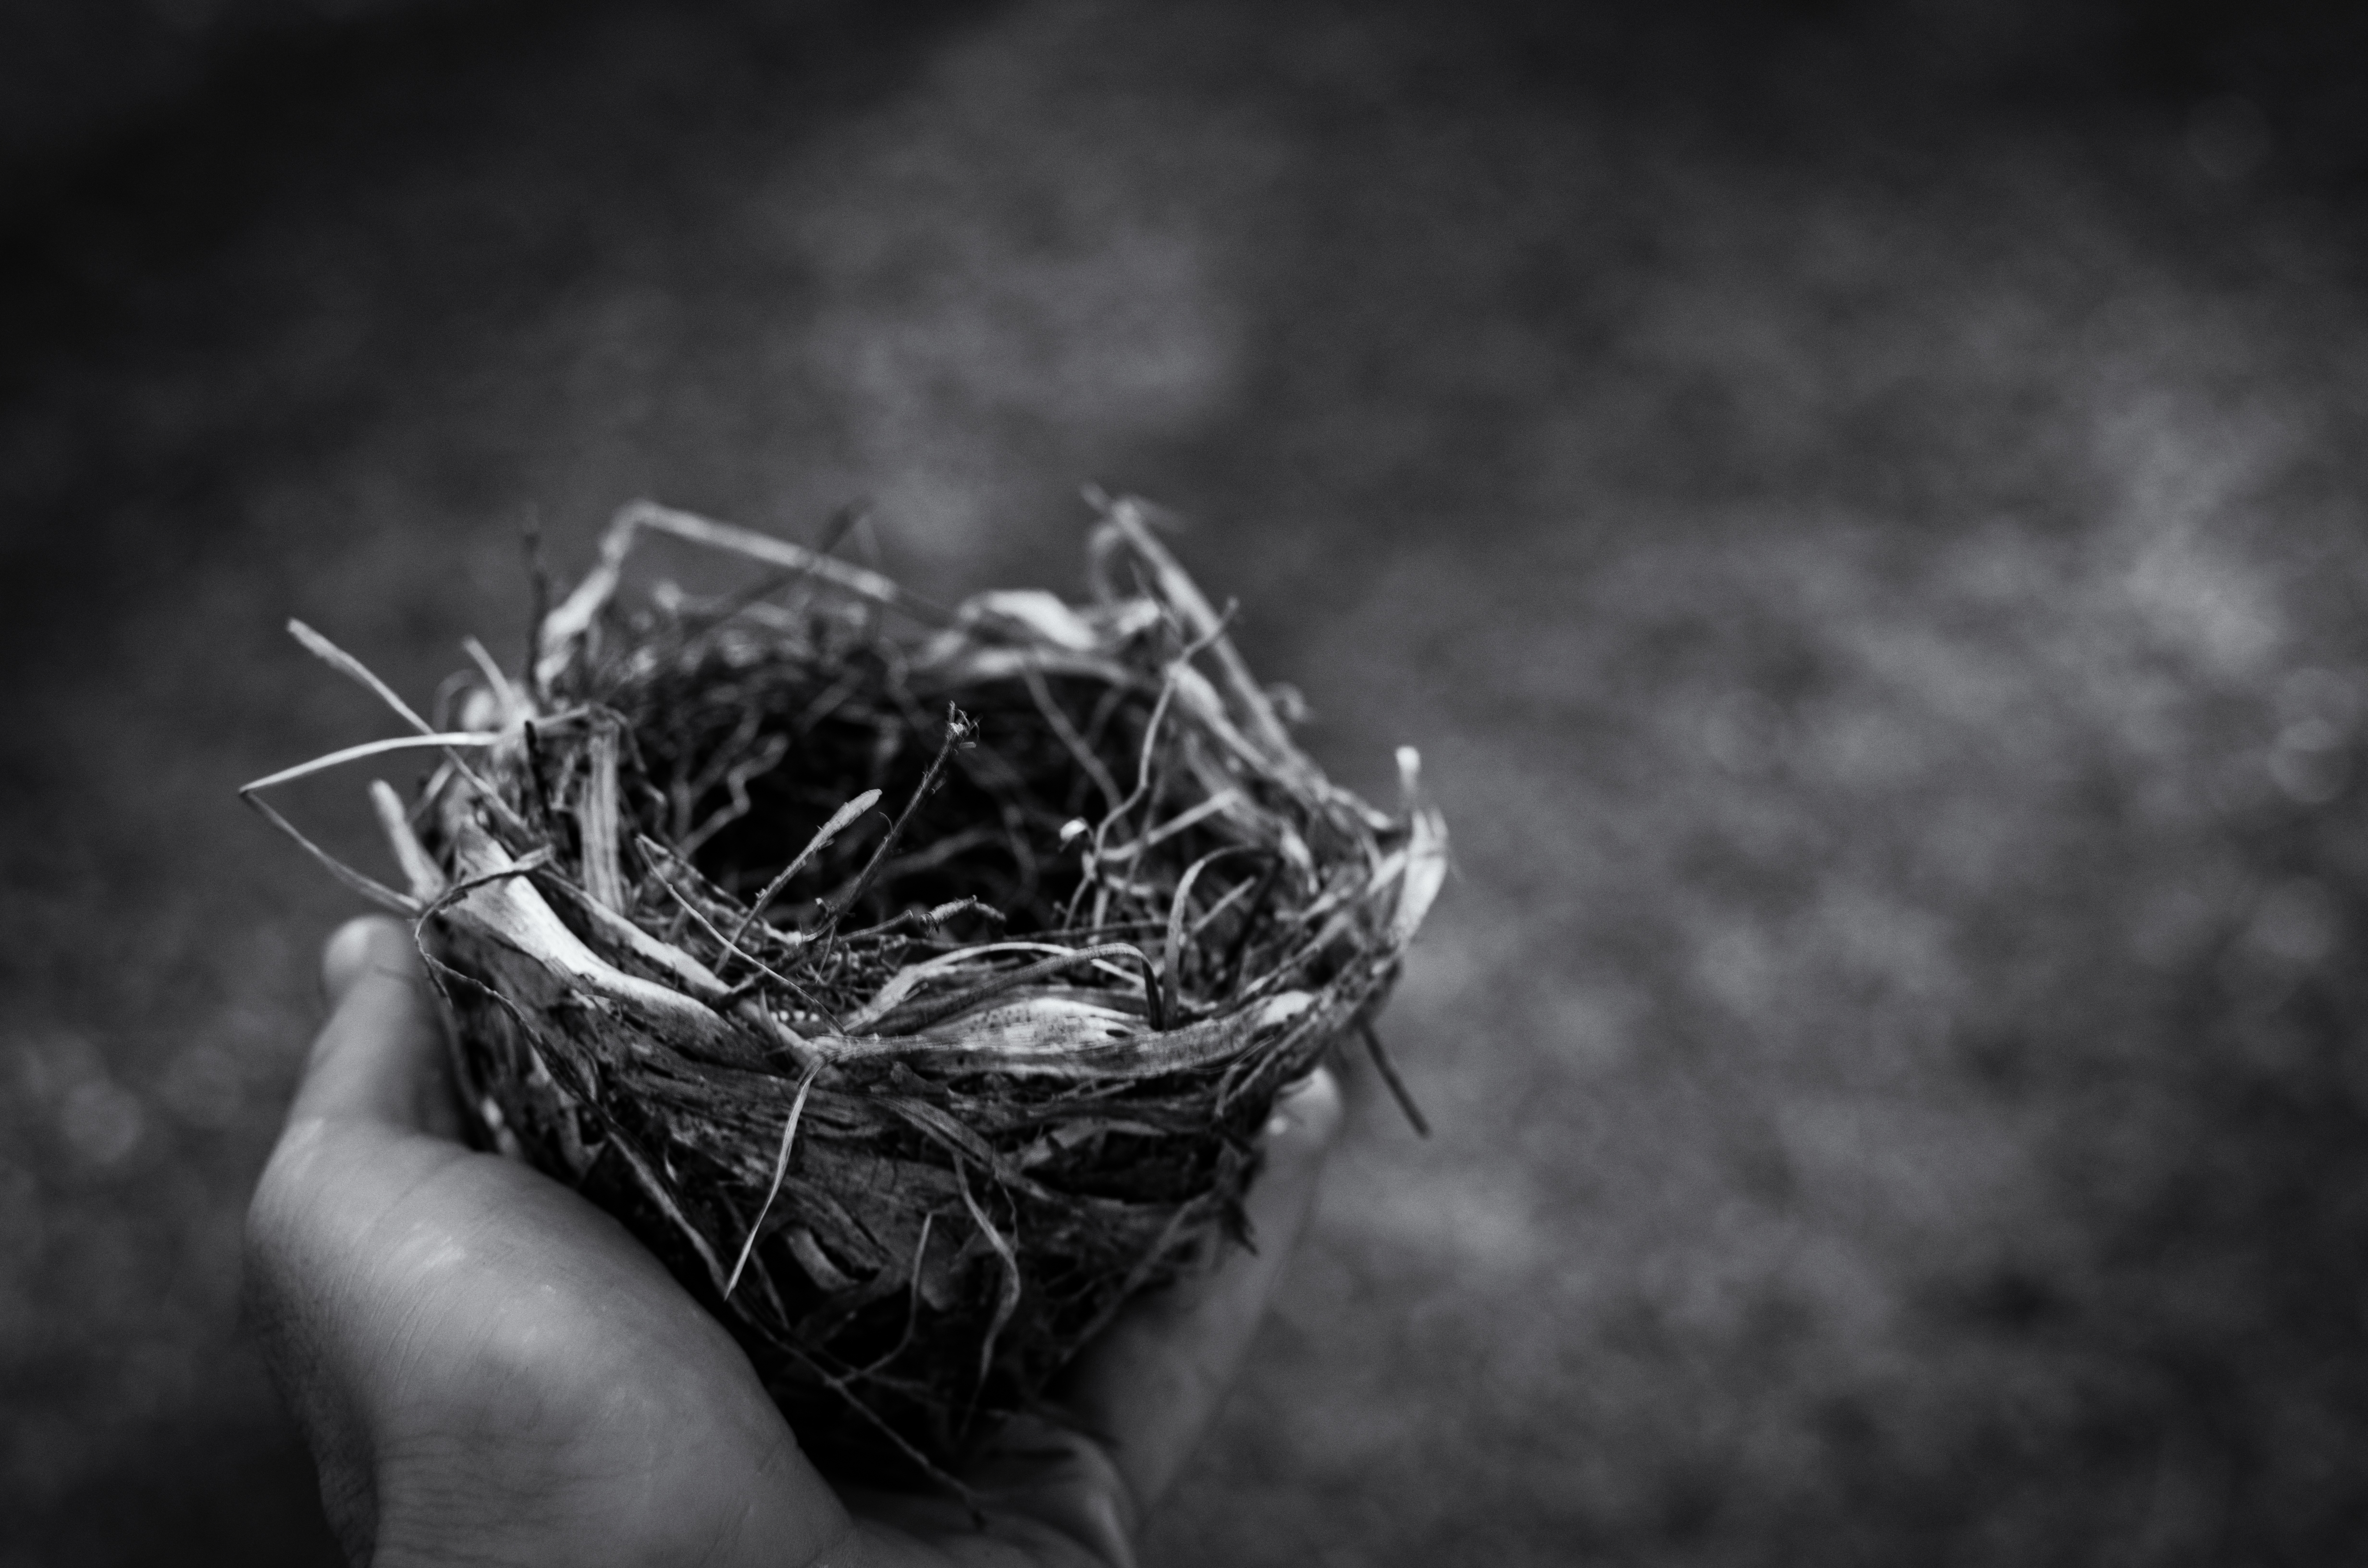
hand, branch, black and white, plant, white, photography, leaf, flower, darkness, black, monochrome, close up, bird nest, nest, macro photography, birds nest, still life photography, monochrome photography